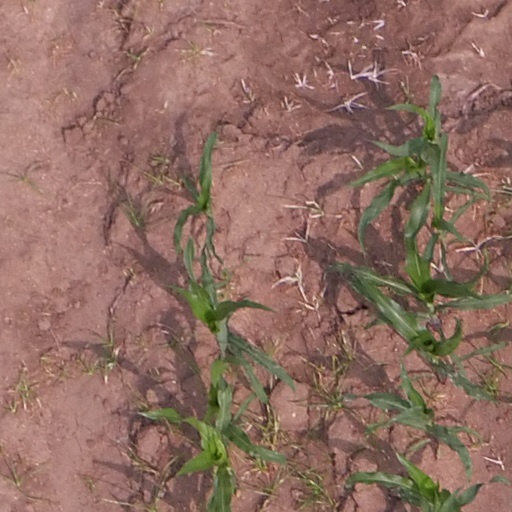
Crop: maize; corn